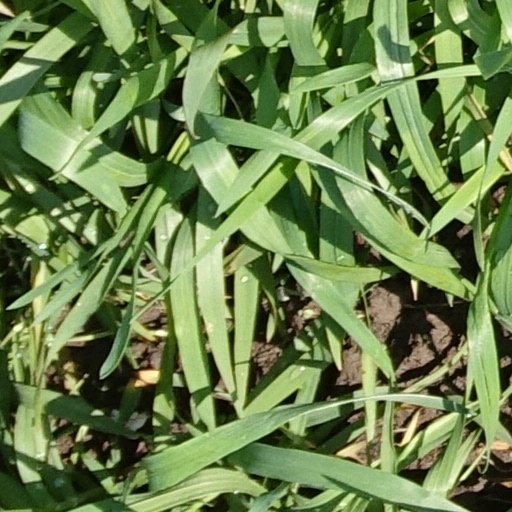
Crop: wheat